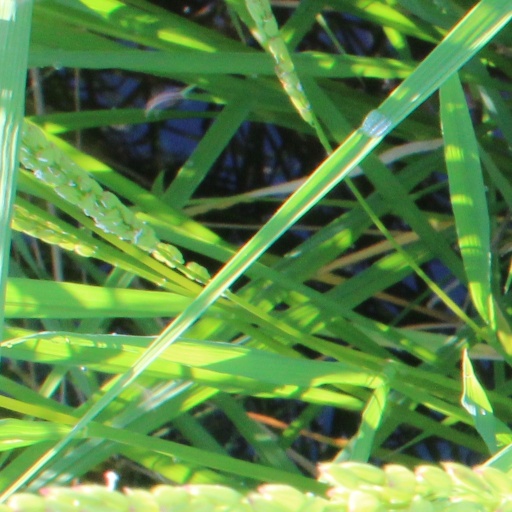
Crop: rice